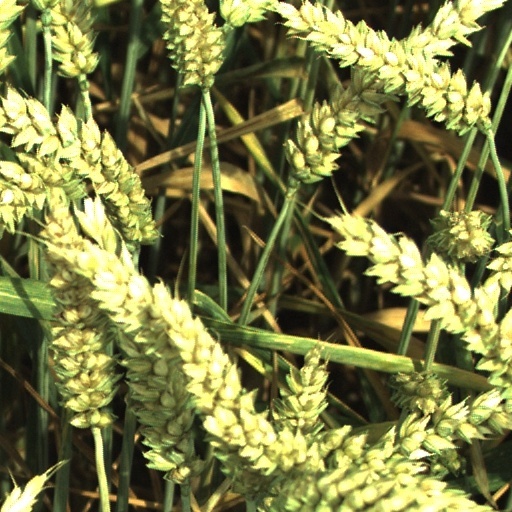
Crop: wheat